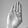
ASL letter: B